Second Stadtholderless Period

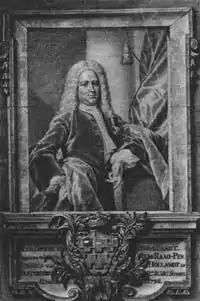
Grand Pensionary Simon van Slingelandt

When Van Hoornbeek died in office in 1727 Van Slingelandt finally got his chance as Grand Pensionary, though his suspected Orangist leanings caused his principals to demand a verbal promise that he would maintain the stadtholderless regime. He also had to promise that he would not try again to bring about constitutional reforms.